Book of Common Prayer (Unitarian)

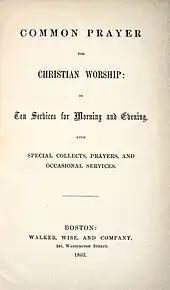
An 1863 American edition of "Common Prayer for Christian Worship", which initiated a departure from the 1662 prayer book's pattern in subsequent English Unitarian prayer books

Clarke's alterations would eventually inspire several revised prayers books for Presbyterian-influenced congregations and become the basis for what historian G. J. Cuming deemed the most influential unofficial revision to the 1662 prayer book. Theophilus Lindsey, then a Presbyterian-minded Church of England vicar at the Church of St Anne, Catterick, acquired a copy of Clarke's altered prayer book made by his brother-in-law and fellow clergyman John Disney. Therein, Lindsey found Clarke's many revisions, including references to the Trinity "slashed out with violent strokes". Lindsey was so impressed with Clarke's work that he intended to introduce the changes to his congregation at Catterick, but ultimately decided against such action as he believed they would in violation of his vows to the Church of England. However, following his resignation from the church and with influence by John Jones's 1749 "Free and Candid Disquisitions", Lindsey added further Unitarian alterations to Clarke's work and published them in 1774 as "The Book of Common Prayer reformed according to the plan of the late Dr Samuel Clarke". An enlarged edition was published in 1775. While Lindsey used Clarke's name, liturgist Ronald Jasper later argued that little was borrowed from the 1724 alterations in producing the 1774 prayer book and that Lindsey's liturgy was more radical, with influence by William Whiston.